The Iron Curtain (film)

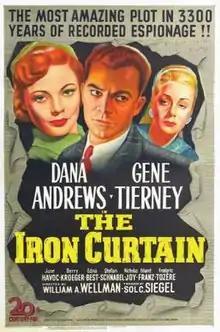
Theatrical release poster

The Iron Curtain is a 1948 American thriller film starring Dana Andrews and Gene Tierney, directed by William A. Wellman. It was the first film on the Cold War. The film was based on the memoirs of Igor Gouzenko. Principal photography was done on location in Ottawa, Ontario, Canada by Charles G. Clarke. The film was later re-released as "Behind the Iron Curtain".